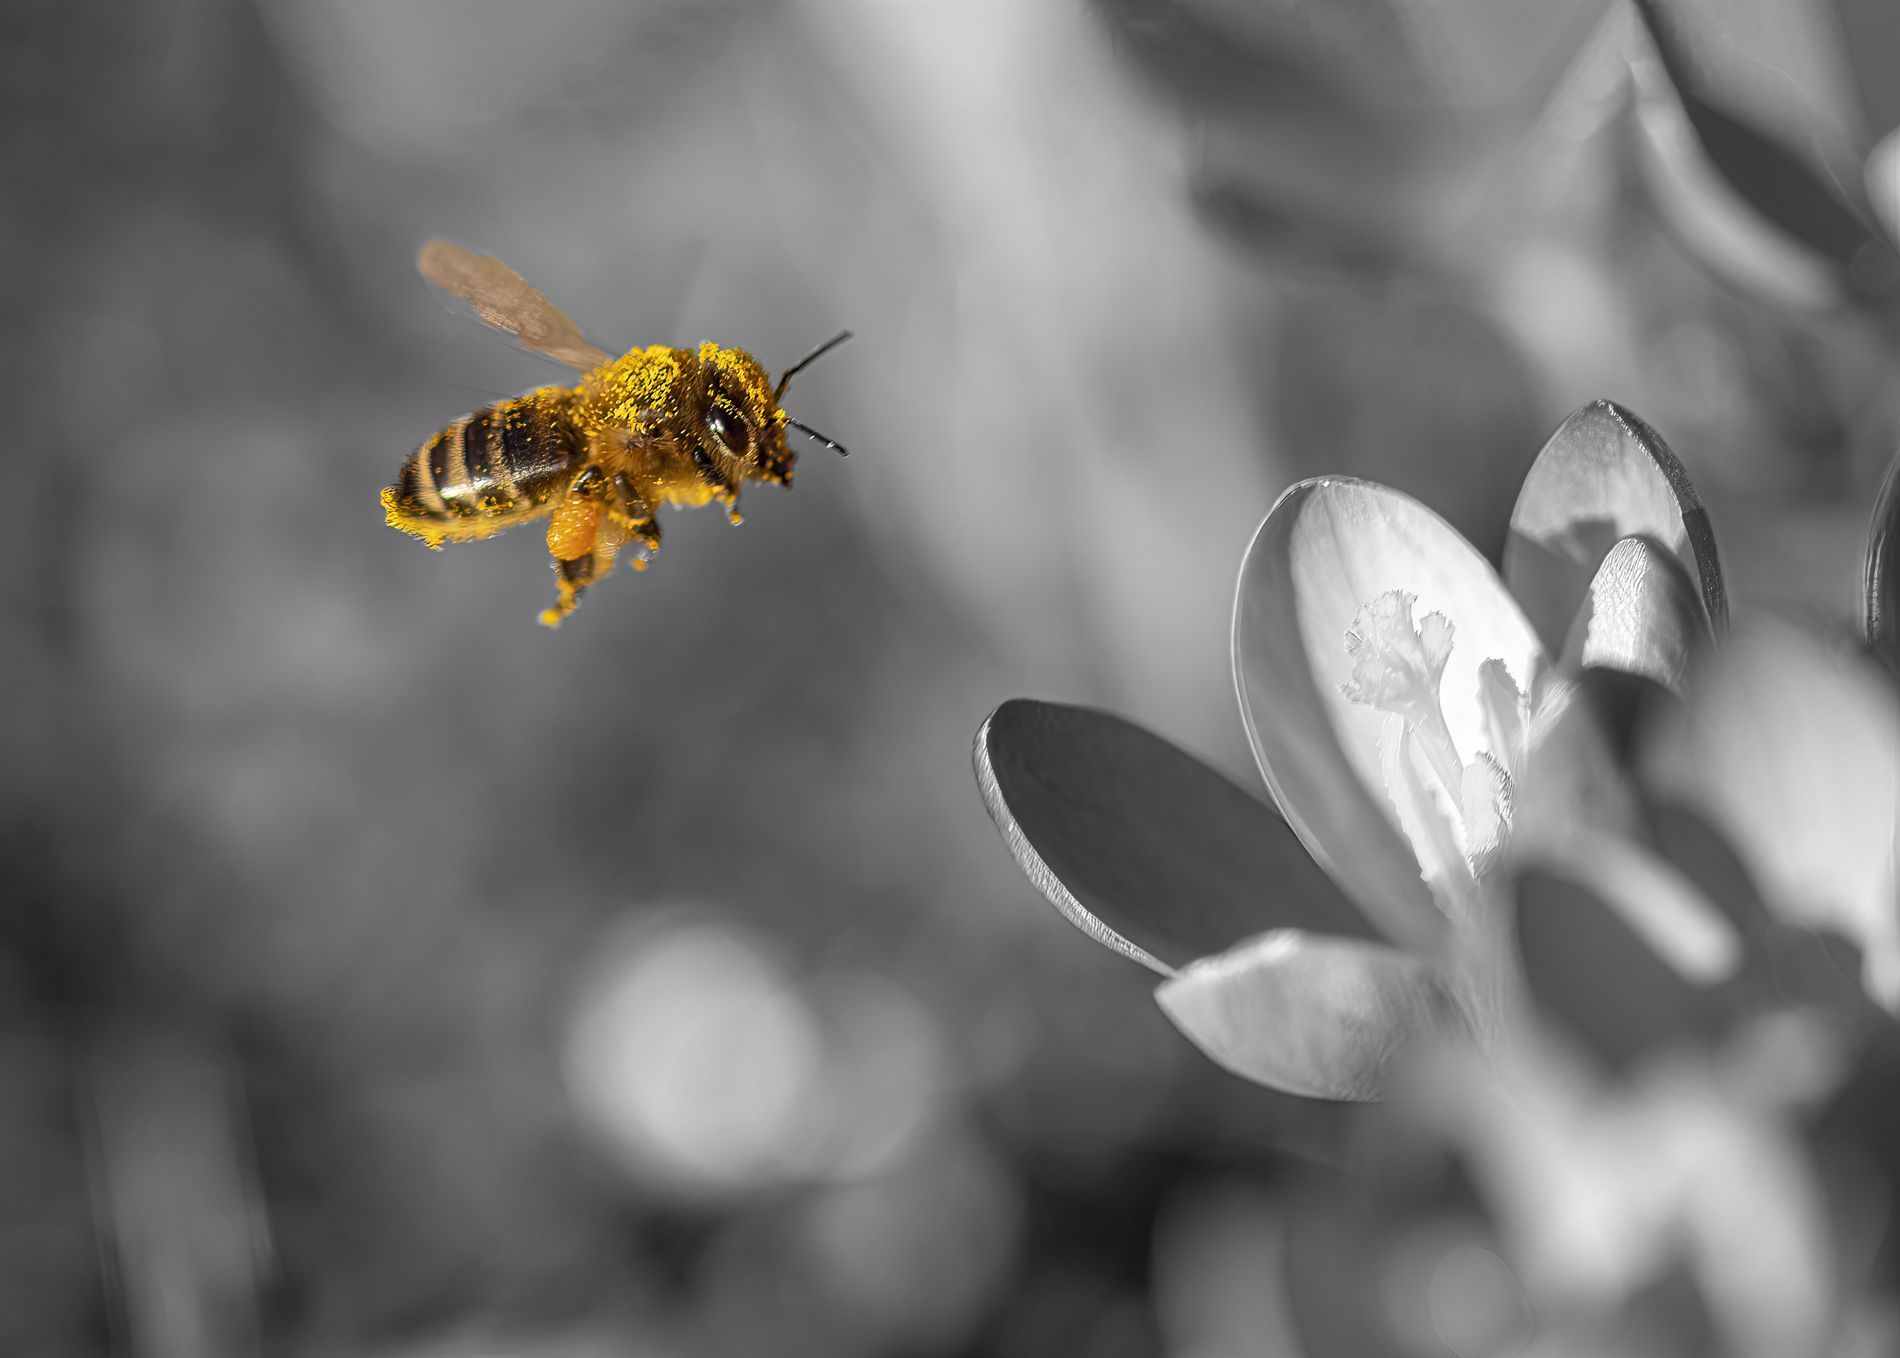
A Bee Flying
A grey photo capturing a golden yellow bee flying towards a flower. The flower is not completely visible as only a part of its petals are showing since the background of the photo is blurred.
A close-up shot taken for a scene displaying a golden yellow bee hovering over a flower petals.The scene features only the upper part of the flower as the rest of the scene including the background is blurred except for the bee. The photo's colour palette is dominated by grey and white tunes in the scene's backdrop and the flower. The golden yellow bee in addition to the black stripes around it's body is contrasting with the grey and white tunes spreaded all over the scene which is defining the bee and making it the main focus of the scene. The overall scene makes me feel a sense of beauty, inner peace and somehow a freshness associated with bee's and flowers as known in nature.
Labels: Animal, Apidae, Bee, Insect, Invertebrate, Wasp, Bumblebee, Honey Bee, Cutlery, Spoon, Plant, Pollen, Flower, Blurry Background
Camera: Canon Canon EOS 77D
Lens: 105mm, Sigma 105mm f/2.8 EX DG OS HSM Macro
Aperture: F2.8
Exposure: 1/320 sec
ISO: 100
Focal length: 105.0 mm